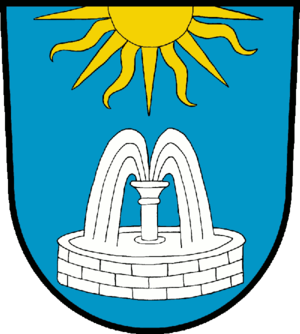
Schönborn est une commune de Brandebourg, située dans l'arrondissement d'Elbe-Elster.